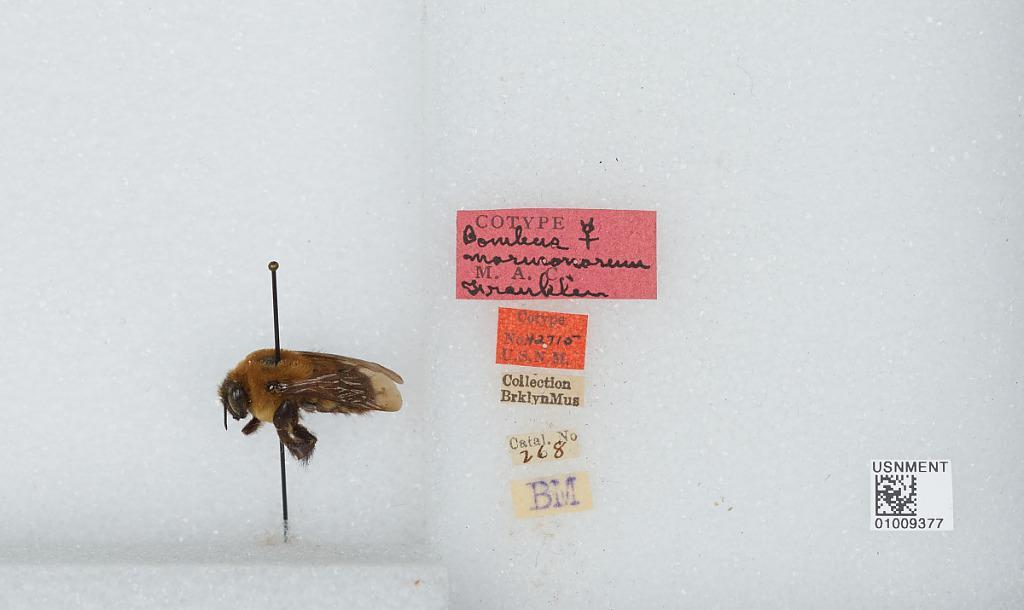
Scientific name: Bombus (Separatobombus) griseocollis (De Geer)